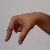
The image shows a hand gesture representing the letter 'Q' in Indian Sign Language.